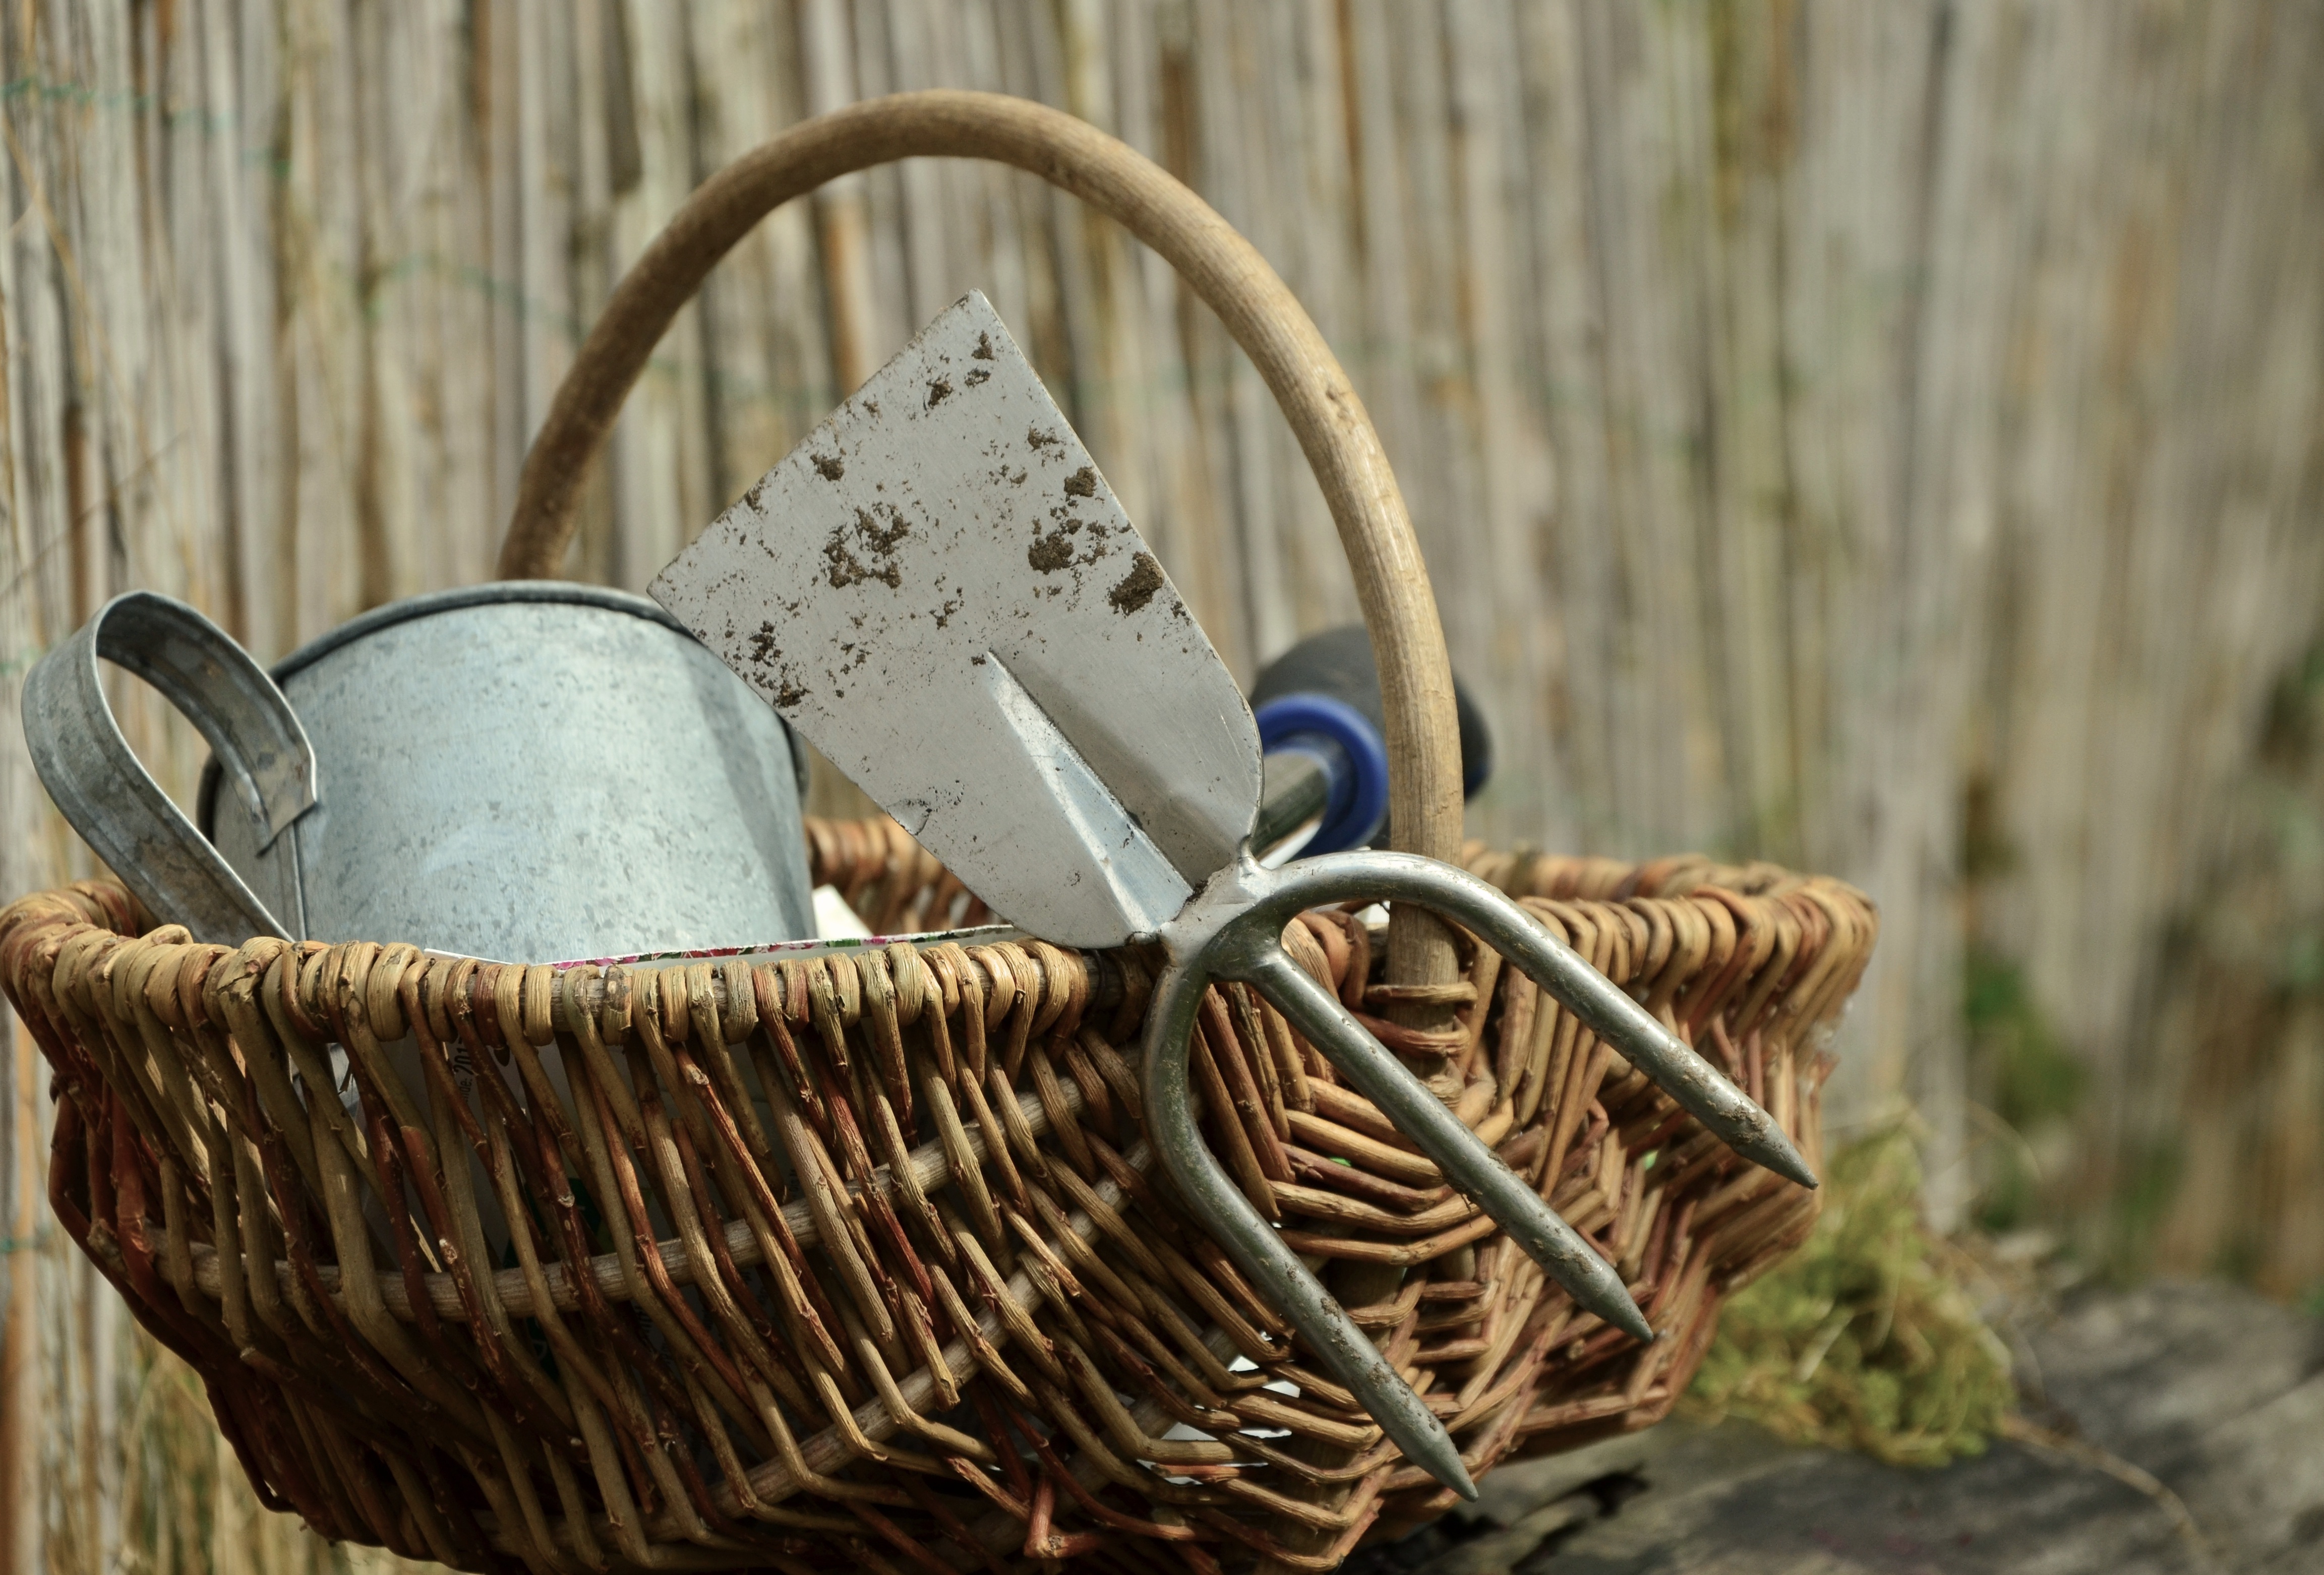
plant, wood, garden, basket, still life, seeds, sow, gardening, straw, out, hoe, garden tools